Black raspberry ice cream

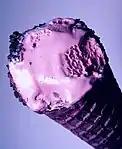

Black raspberry ice cream is an ice cream flavor made with black raspberries and typical ice cream ingredients. It may be served with chocolate chips and is especially popular in New England.